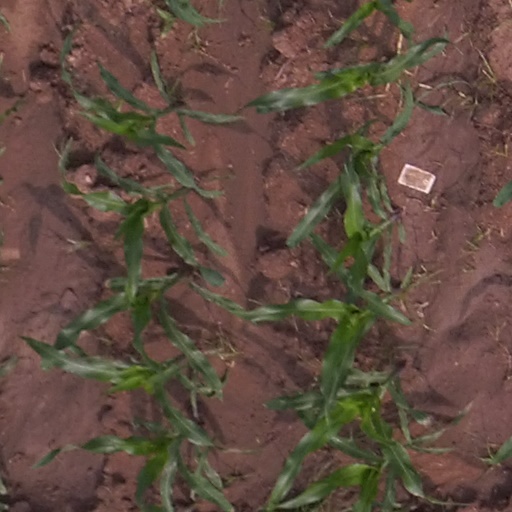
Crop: maize; corn